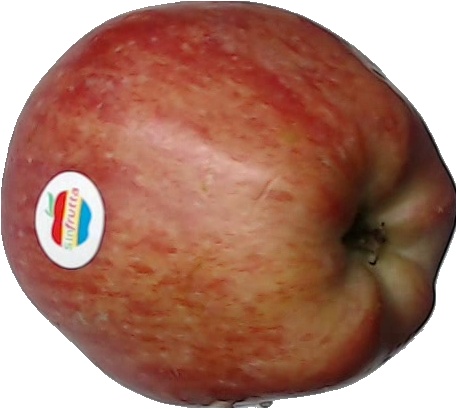
Label: apple_red_1